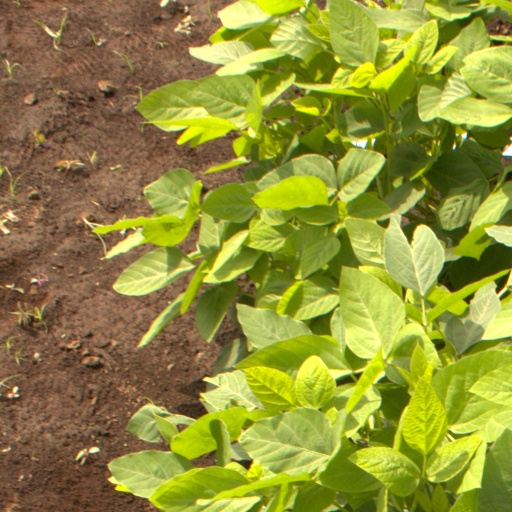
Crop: soybean